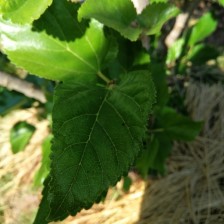
Variety: Buriram60